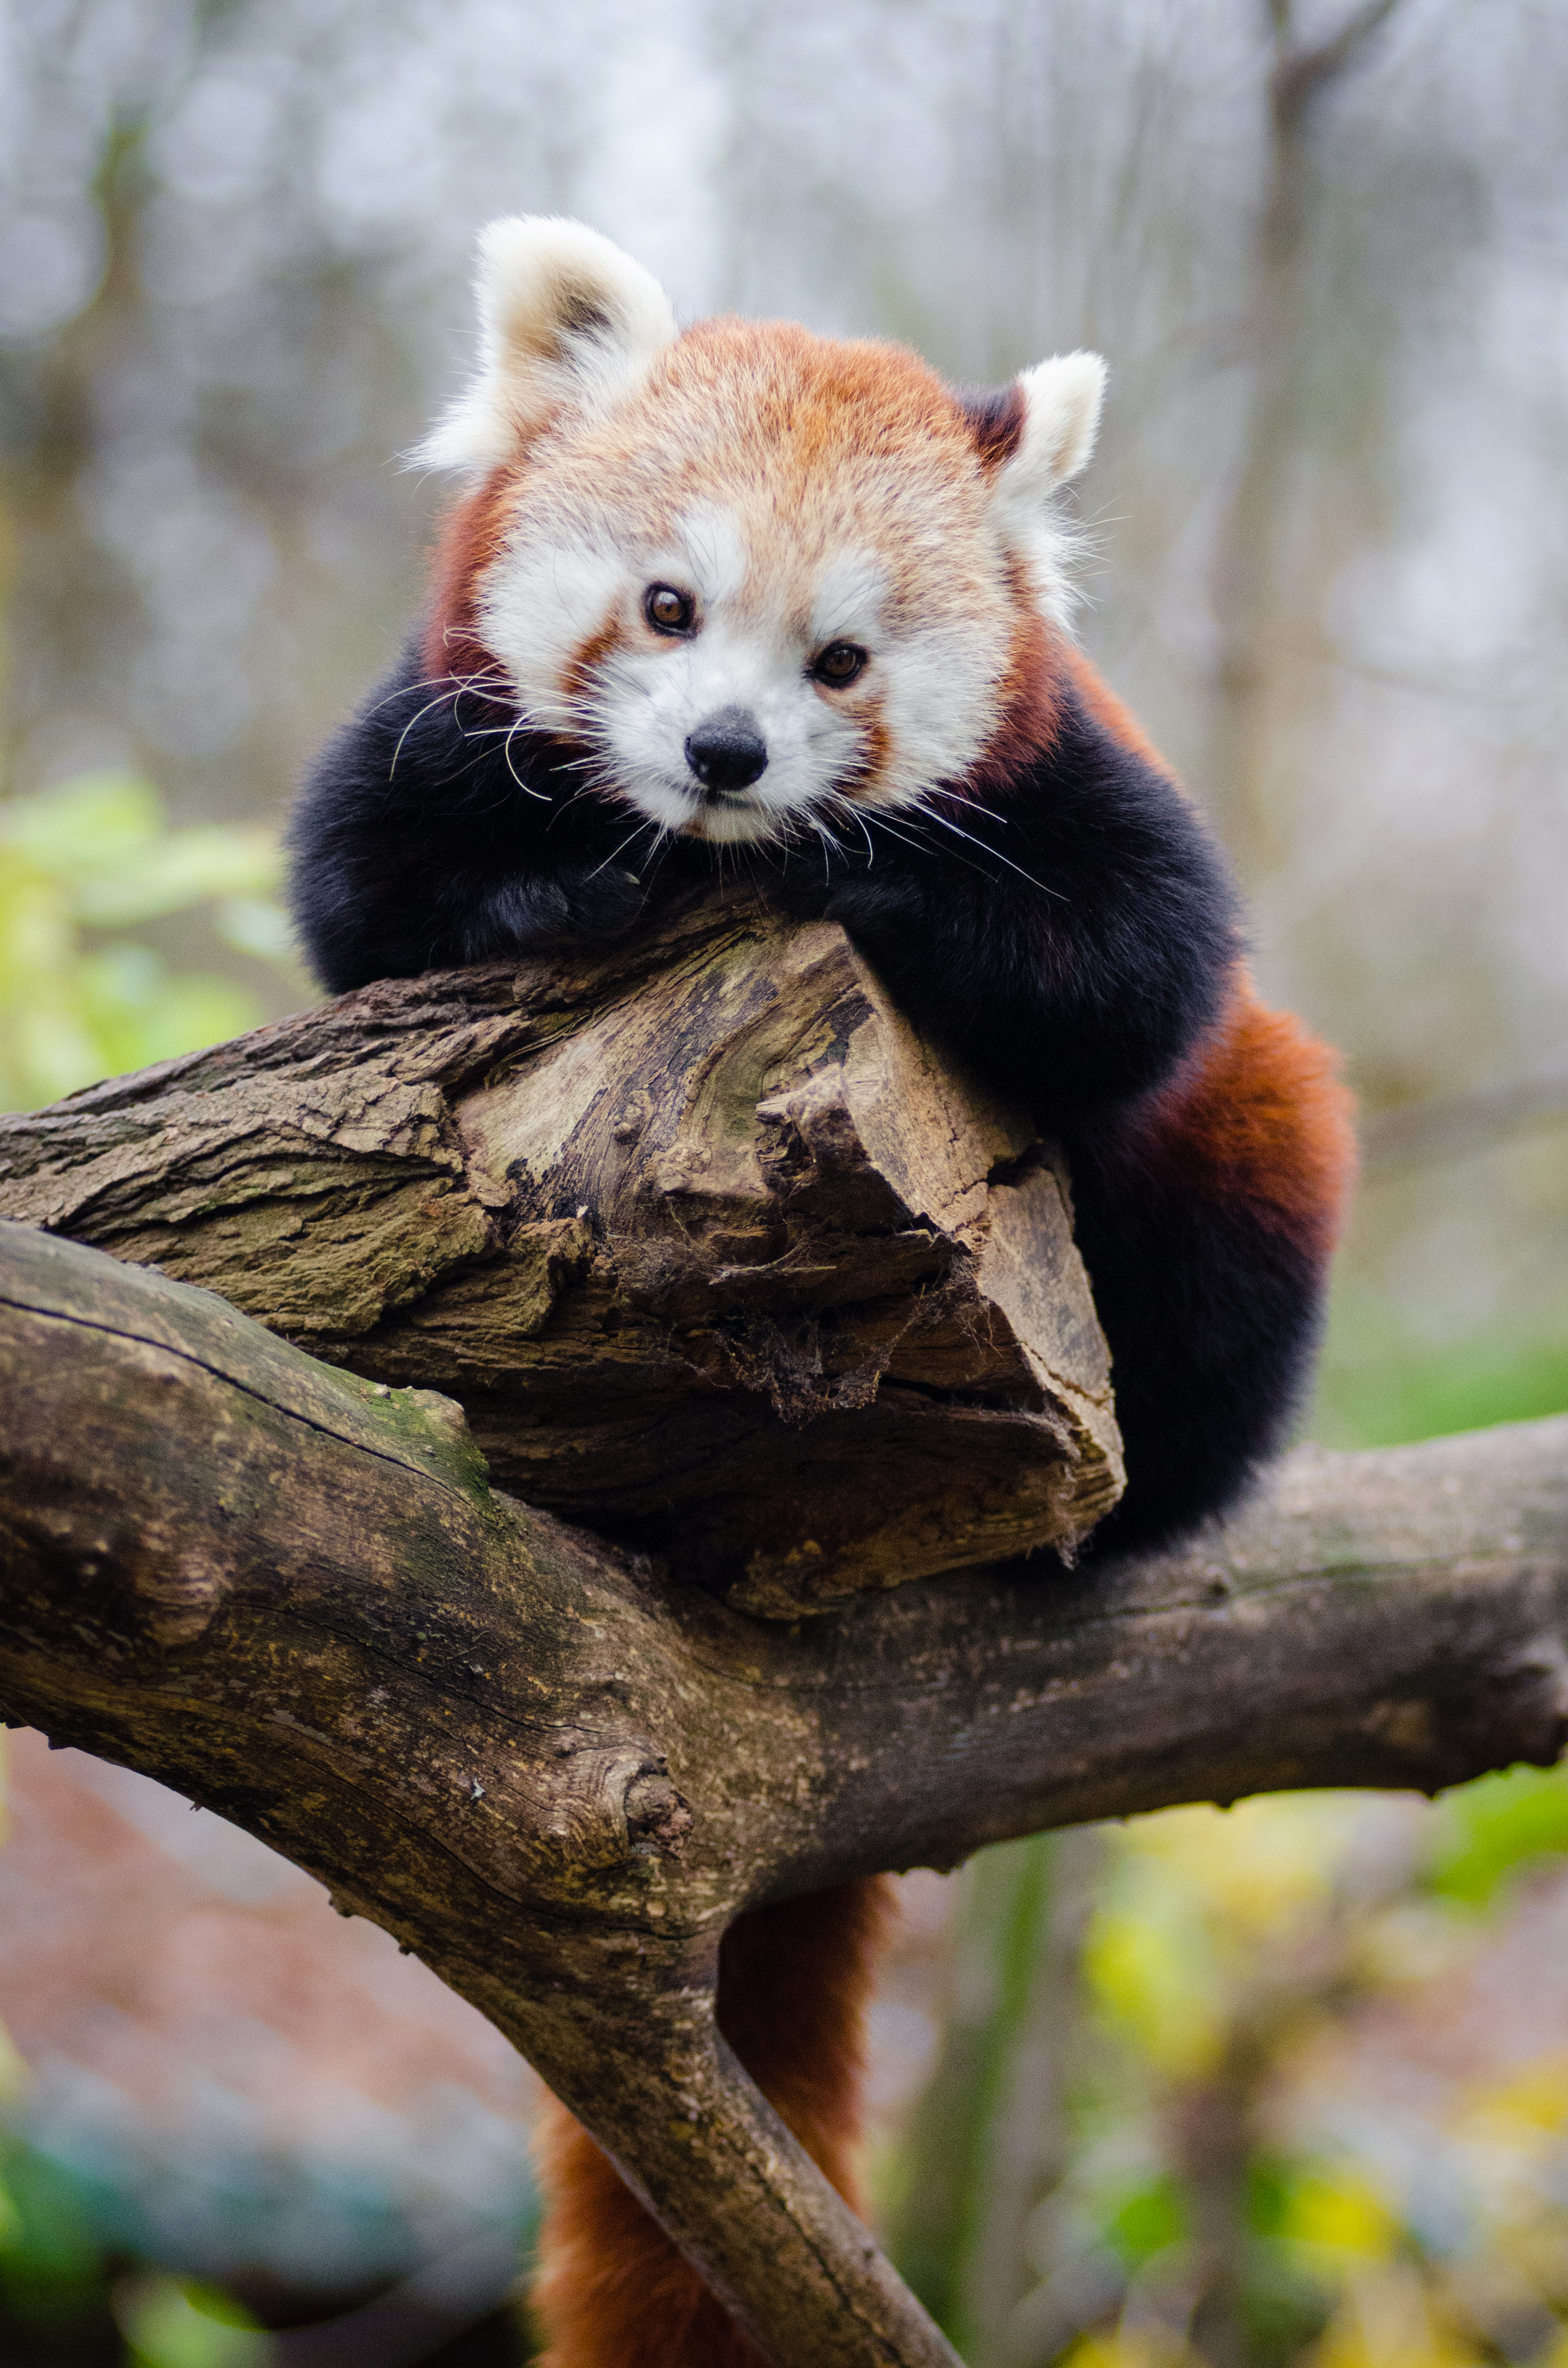
tree, nature, bokeh, vintage, sweet, fall, feet, animal, cute, female, bear, wildlife, zoo, fur, orange, young, green, high, red, foot, autumn, mammal, nikon, fauna, red panda, panda, 2015, face, nose, paw, tail, animals, ears, endangered, vertebrate, germany, deutschland, herbst, natur, paws, tier, iso, ss, fell, grn, gesicht, baum, adorable, bamboo, d7000, roter, kleiner, niedlich, sues, suess, species, bedrohte, tierart, tierpark, weiblich, jungtier, jung, ohren, schwanz, nase, bedroht, ailurus, fulgens, mozilla, firefox, giant panda